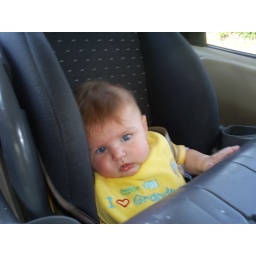
Sitting in big boy car seat.